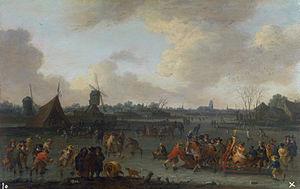
Pieter Bout est un peintre, dessinateur et graveur flamand. Il est principalement connu pour ses paysages, ses vues de villes, de la côte et de la campagne et ses scènes architecturales exécutés dans un style rappelant les grands maîtres flamands tels que Jan Brueghel l'Ancien.